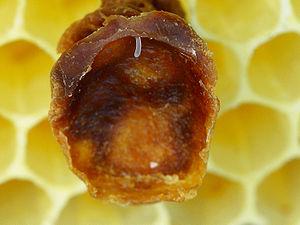
Abeille européenne, avette ou mouche à miel est une abeille à miel originaire d'Europe. Elle est considérée comme semi-domestique. C'est une des abeilles élevées à grande échelle en apiculture pour produire du miel et pour la pollinisation.